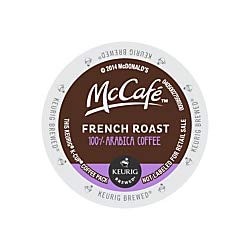
Item Name: McCafe French Roast K-Cup Pods, 0.34 Oz, Box Of 24 Pods
Value: 24.0
Unit: Count

Price: 35.365